Singapore Armed Forces

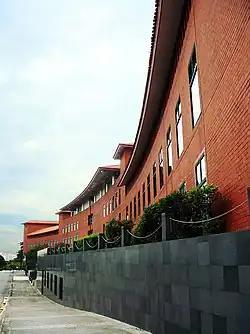
The Officer Cadet School building within the SAFTI Military Institute as seen from the northwest

Women are exempt from full-time National Service in Singapore, but can sign on as a career soldier in both combat and non-combat roles. The range of positions available to women has been expanded gradually. In July 2007, the SAF held an exhibition highlighting the contributions of women in the armed forces. In recent years, some women have taken higher positions, such as BG Gan Siow Huang, who is the highest ranking female officer and the first female General in the SAF.